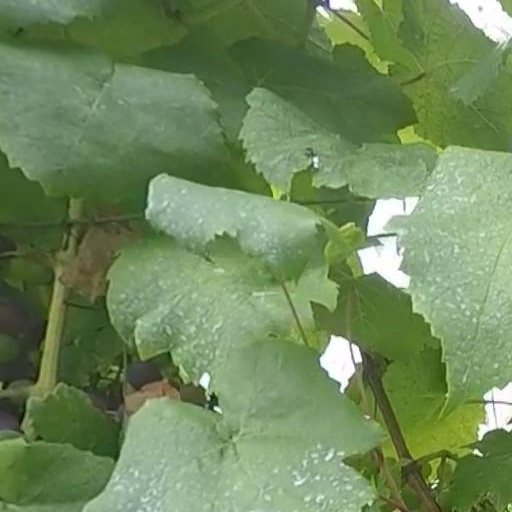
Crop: grape